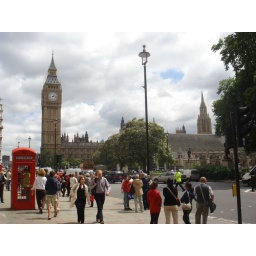
Big Ben and Parliament with a red phone booth in view...Parfait!